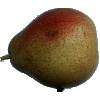
Label: pear_forelle